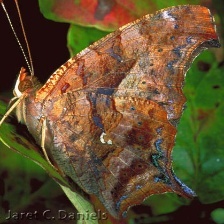
Species: QUESTION MARK
Butterfly family (ImageNet category): admiral